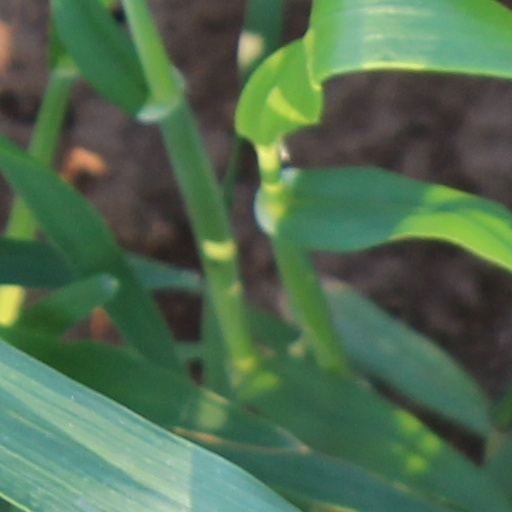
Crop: wheat